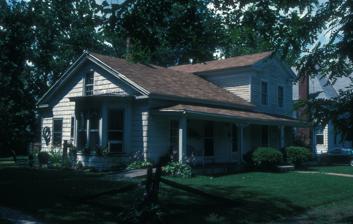
Building: Pike-Sheldon House
Country: United States of America
Year built: 1841
Historic house in Illinois, United States United States historic place Pike-Sheldon House U.S. National Register of Historic Places Show map of Illinois Show map of the United States Location 406 South Third Street, Monmouth, Illinois Coordinates 40°54′29″N 90°38′41″W / 40.90806°N 90.64472°W / 40.90806; -90.64472 Area less than one acre NRHP reference No. 99000976 Added to NRHP August 12, 1999 The Pike-Sheldon House , located at 406 South 3rd Street in Monmouth , Illinois , is a historic home and the birthplace of lawman Wyatt Earp . The house features an Upright and Wing plan with a Greek Revival design; its two-story upright section was constructed circa 1841, while its one-story wing was added circa 1868. The Upright and Wing plan was popular among houses built in the early settlement of the Midwest. The home's Greek Revival elements include a wide banded frieze , sash windows , and cornice returns . Wyatt Earp was born in the home in 1848, while his aunt was renting the house. The house is one of the oldest homes in Monmouth and one of only two Upright and Wing homes remaining in the city. The house was added to the National Register of Historic Places on August 12, 1999. The Wyatt Earp Birthplace Museum now occupies the house. References